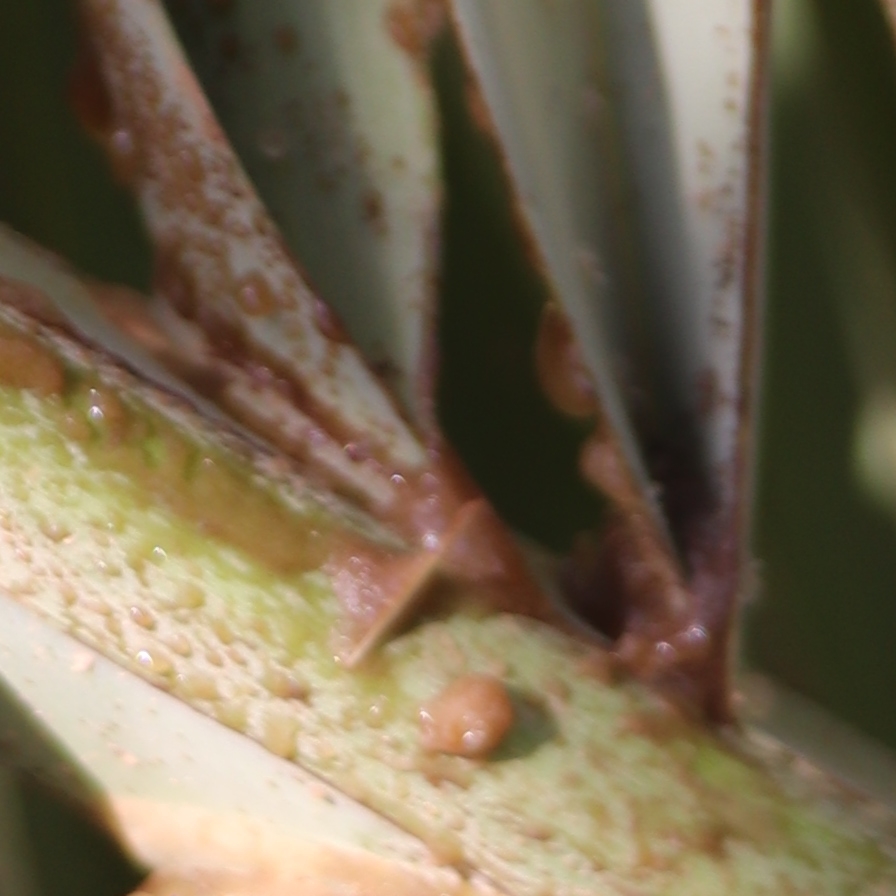
Label: Dubas